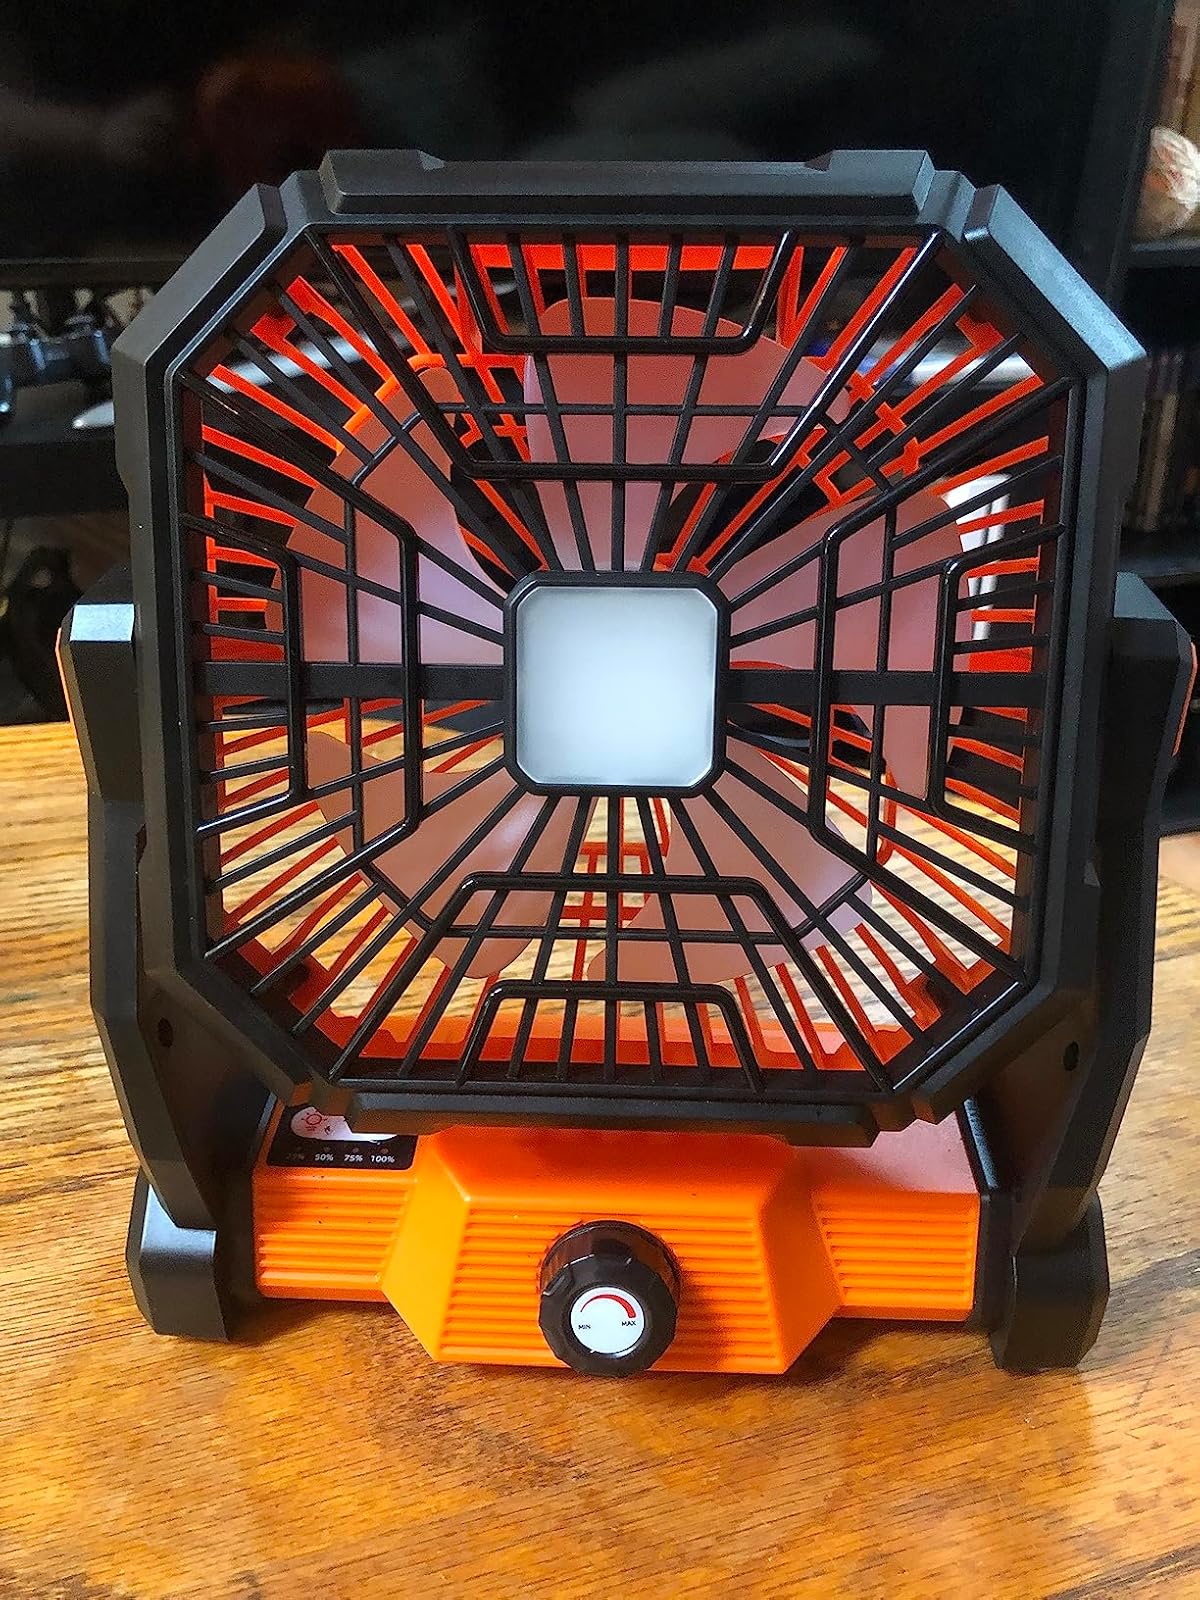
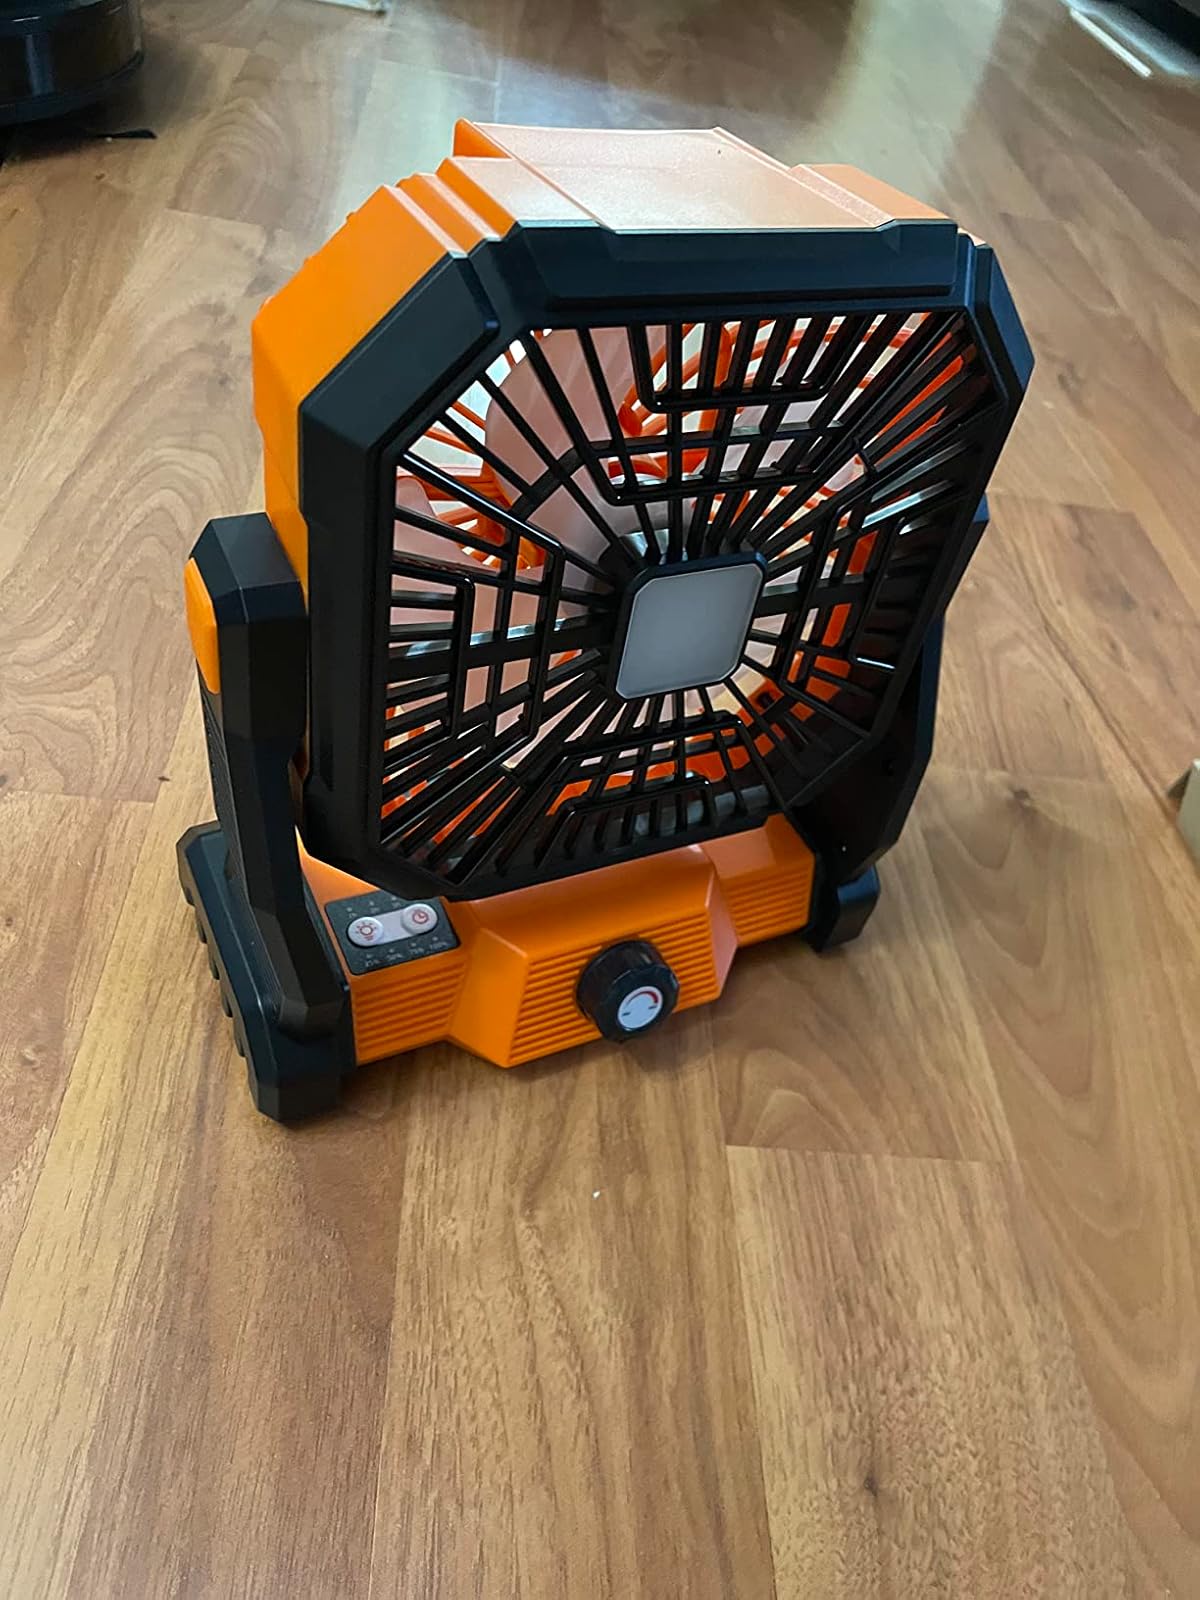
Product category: lantern
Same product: yes